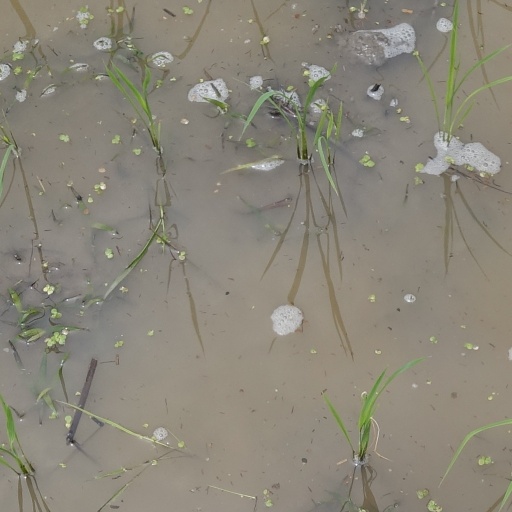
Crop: rice